Tibetan art

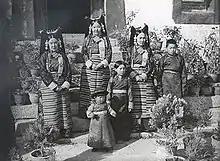
Some of the Tsarong family in Lhasa, 1936

Oracles such as the Nechung or "Official State Oracle" have extremely elaborate costumes and other special ritual implements for giving their predictions. The costumes include much carved bone, as do some of those for performers in the cham dances and adepts in some tantric rituals. Apart from necklaces and other jewellery forms, there are "aprons" with bone plaques large enough to hold complex relief carvings.